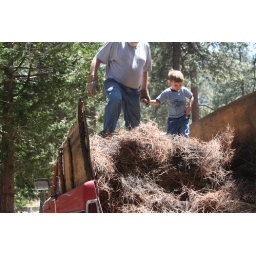
we went to the mountains to rake up pine needles around my dads cabin .